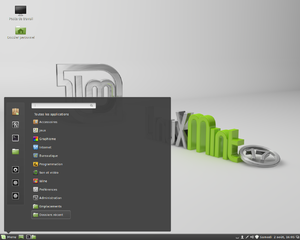
Capture d'écran de la version française de Linux Mint 17 Qiana - Édition Cinnamon.